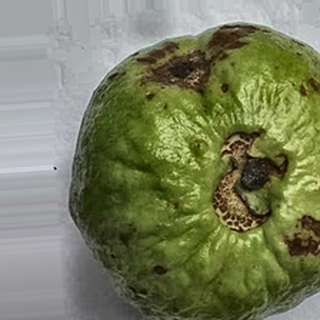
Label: guava_anthracnose